13th Waffen Mountain Division of the SS Handschar (1st Croatian)

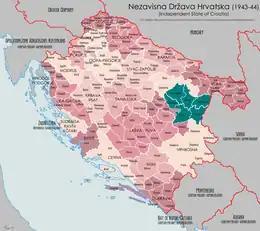
a map of the NDH highlighting an area in the eastern part of Bosnia where the division operated

In March–April 1943, both Himmler and a group of Muslim leaders within the NDH requested that the Mufti of Jerusalem, Haj Amin al-Husseini, then resident in Berlin, assist in organising and recruiting Muslims into the Waffen-SS and other units. He was escorted by Krempler, who spoke Turkish. From 30 March to 10 April, the Mufti visited Zagreb, Sarajevo and Banja Luka to meet senior Muslim leaders and agitate in support of the new division. The Mufti also blessed and inspected the division, during which he used the Nazi salute. The Mufti insisted, "The most important task of this division must be to protect the homeland and families [of the Bosnian volunteers]; the division must not be permitted to leave Bosnia", but the Germans paid no attention.